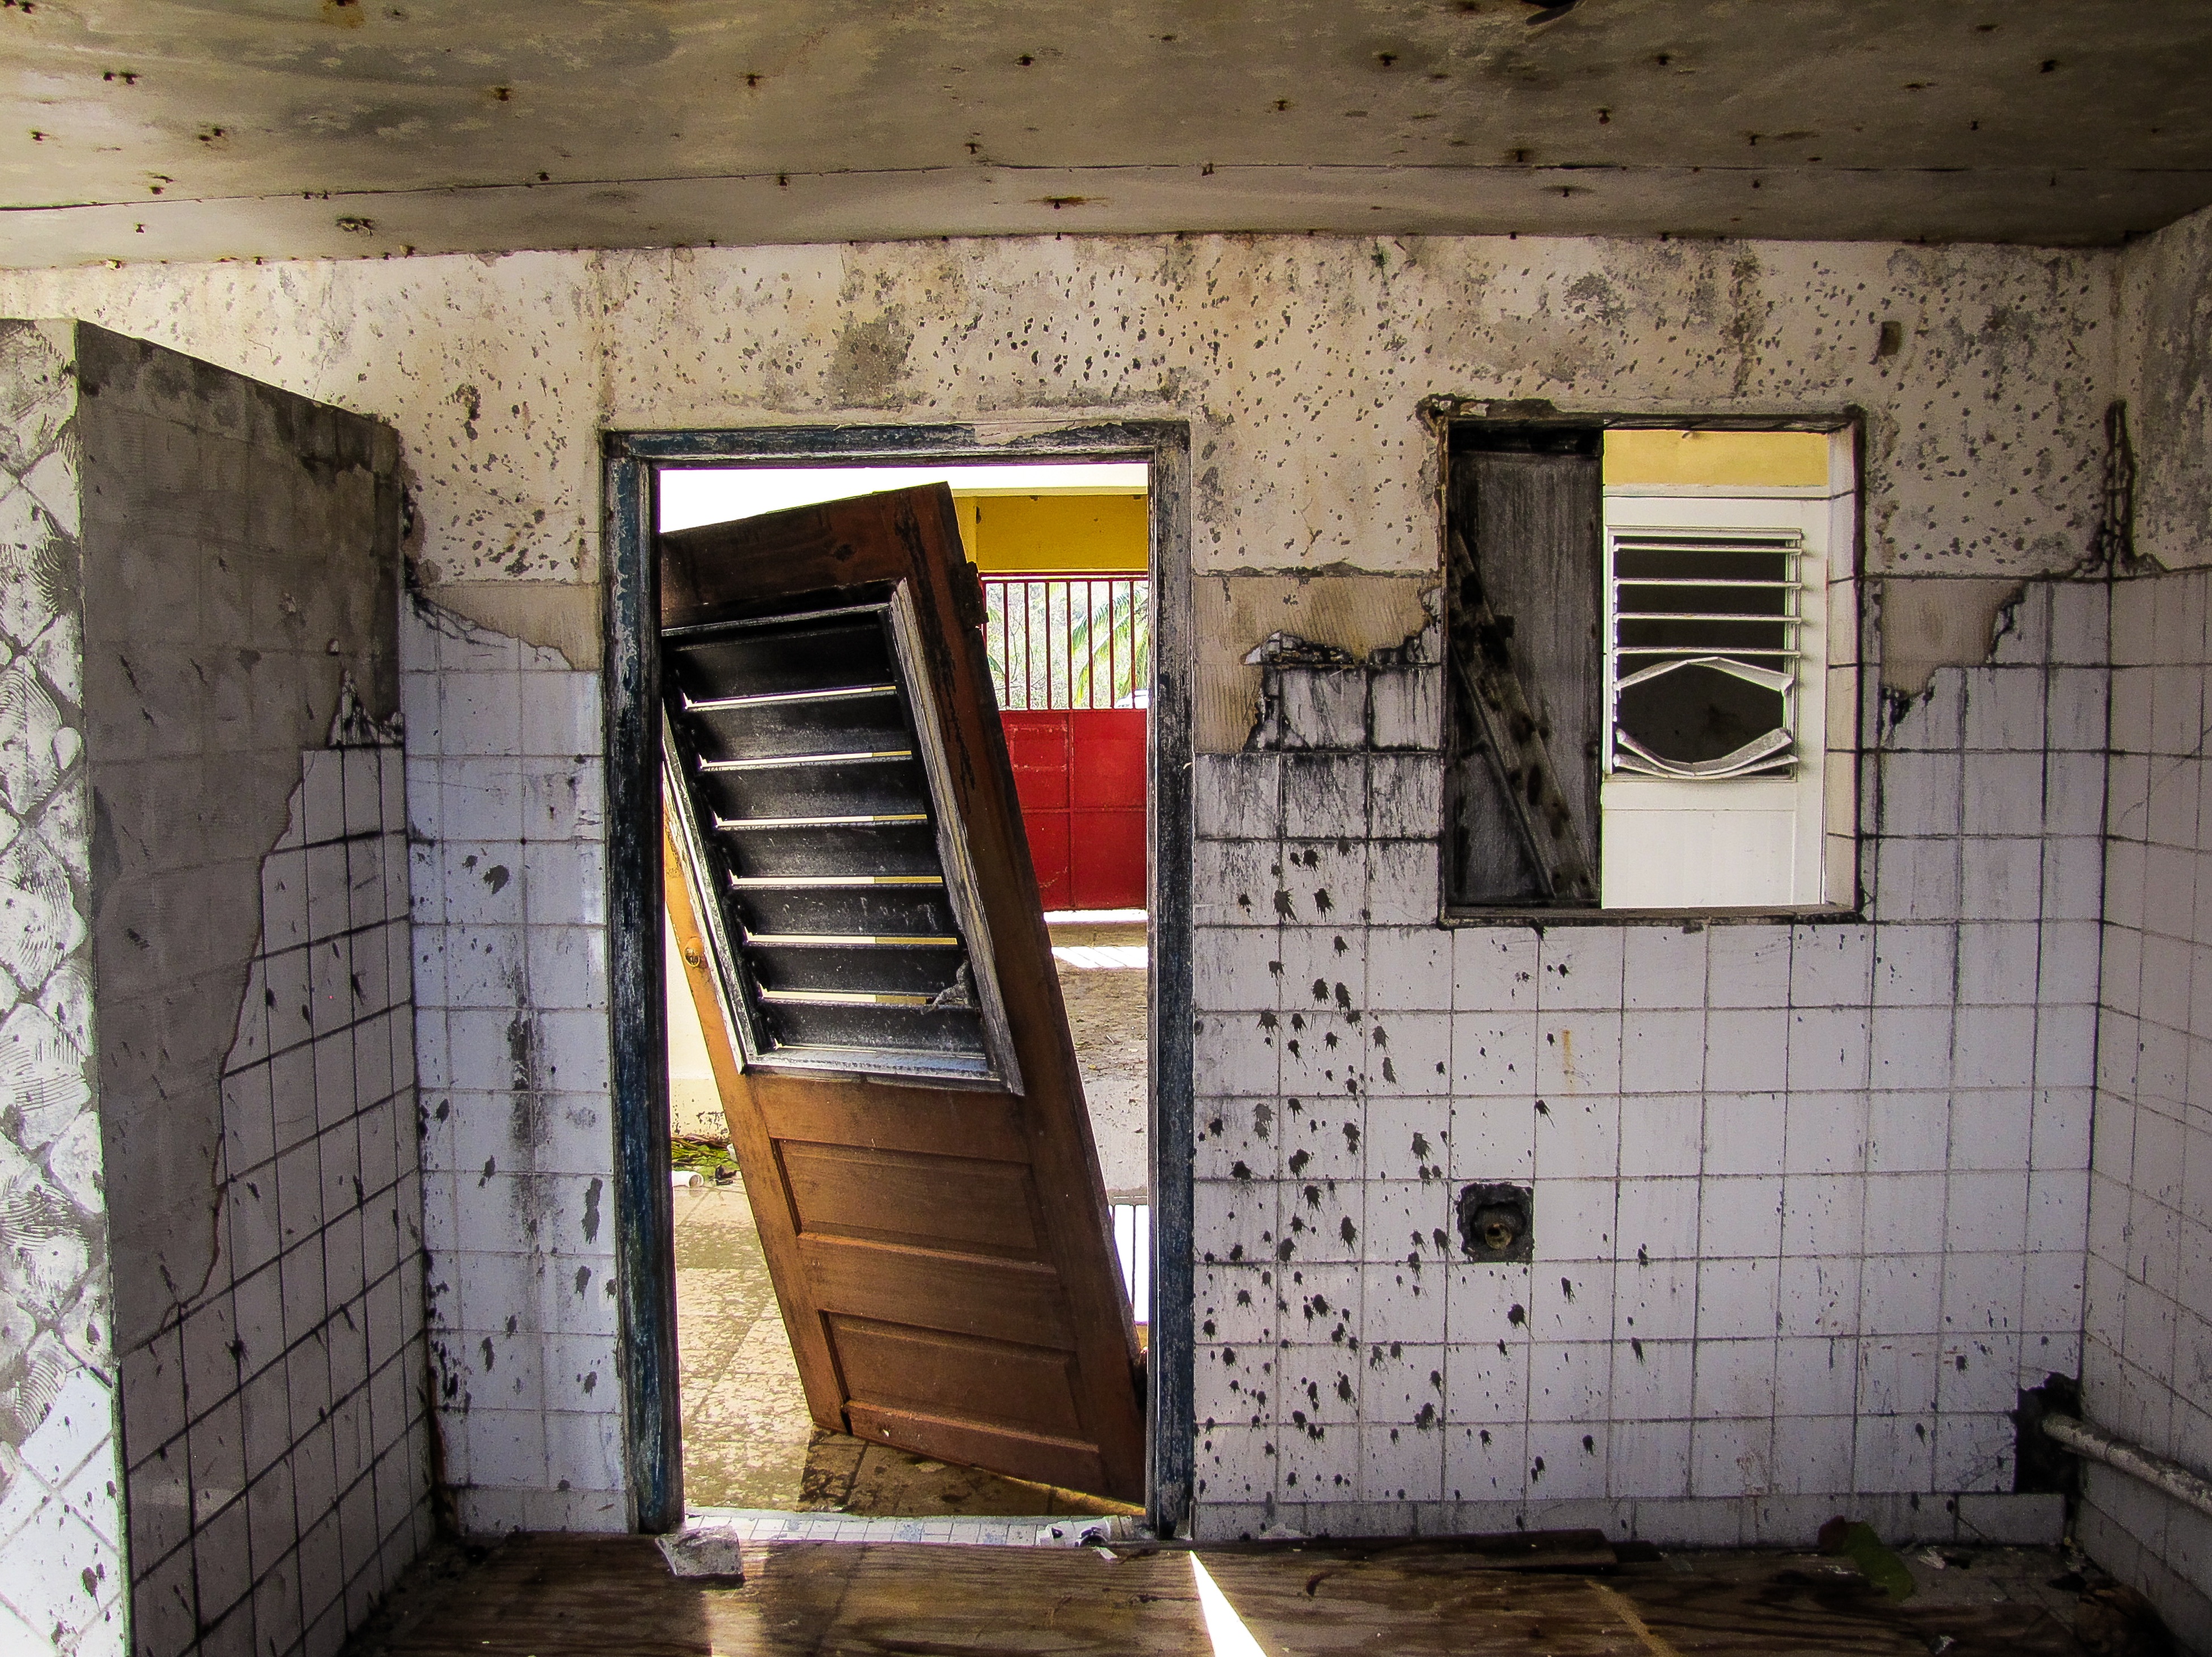
wood, house, floor, home, wall, cottage, property, room, door, interior design